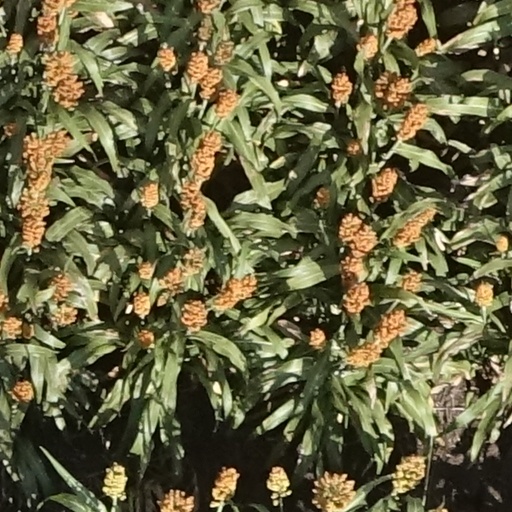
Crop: sorghum